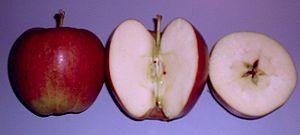
Braeburn est le nom d'un cultivar de pommier domestique.